IUPAC polymer nomenclature

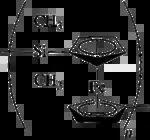
Poly[(dimethylsilanediyl)ferrocene-1,1'-diyl

Some regular single-strand inorganic polymers can be named like organic polymers using the rules given above, e.g., and are named poly[oxy(dimethylsilanediyl)] and poly(dimethylstannanediyl), respectively. Inorganic polymers can also be named in accordance with inorganic nomenclature, but the seniority of the elements is different from that in organic nomenclature. However, certain inorganic and inorganic-organic polymers, for example those containing metallocene derivatives, are at present best named using organic nomenclature, e.g., the polymer shown can be named poly[(dimethylsilanediyl)ferrocene-1,1'-diyl].